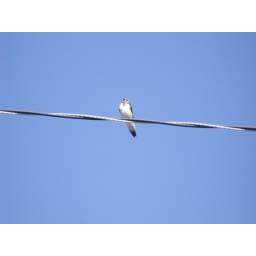
the sun in the cute little bird's eye ... and this is an extremely small fast cute little bird